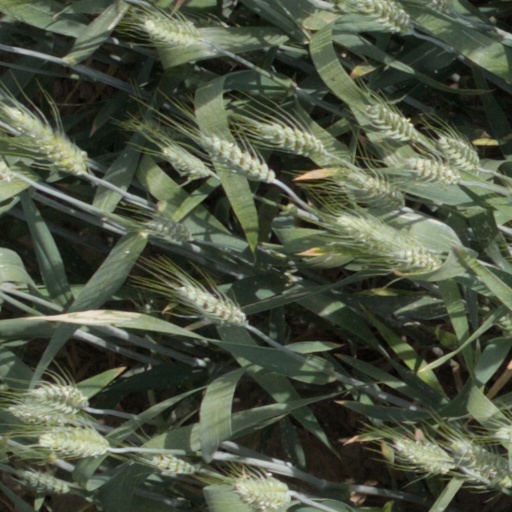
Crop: wheat